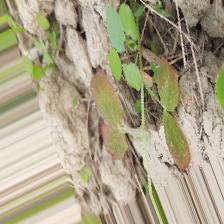
Label: Lentil Rust